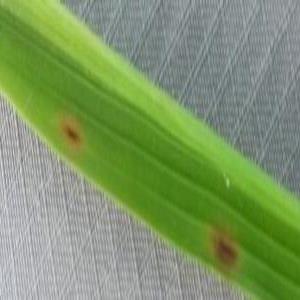
Disease: Brownspot